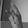
ASL letter: K